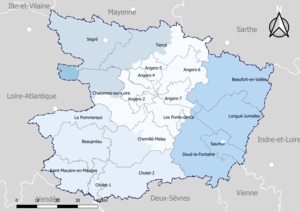
Carte du découpage cantonal du département de Maine-et-Loire, avec en surimpression les arrondissements (en nuances de bleu) - Carte arrêtée au 1er janvier 2019.
Cette page liste les cantons du département français de Maine-et-Loire, avec leur code Insee. Dans le cadre de la réforme territoriale, un nouveau découpage territorial pour le département de Maine-et-Loire est défini par le décret du 26 février 2014. Le département qui comptait 41 cantons, n'en compte plus dès lors que 21.